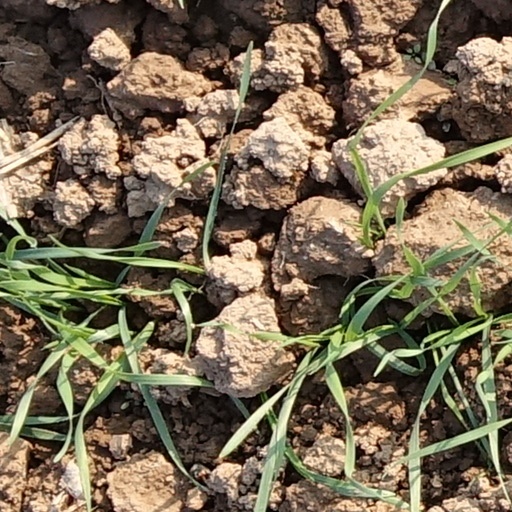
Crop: wheat